Ellison Onizuka

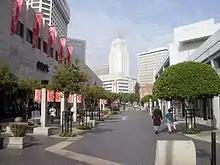
Weller Court shopping plaza (left) and Onizuka St., with Los Angeles City Hall in the background

The Onizuka Center for International Astronomy, named in Onizuka's honor, is the mid-level support and visitor complex for the Mauna Kea Observatories in Hawaii. It includes a Visitor Information Station as well as dining, lodging, office, and maintenance facilities for observatory staff and astronomers. A plaque of his face is mounted on a boulder by the entrance to the Visitor Information Station. Triangle Fraternity has the Ellison Onizuka Young Alumnus Award in tribute to him.